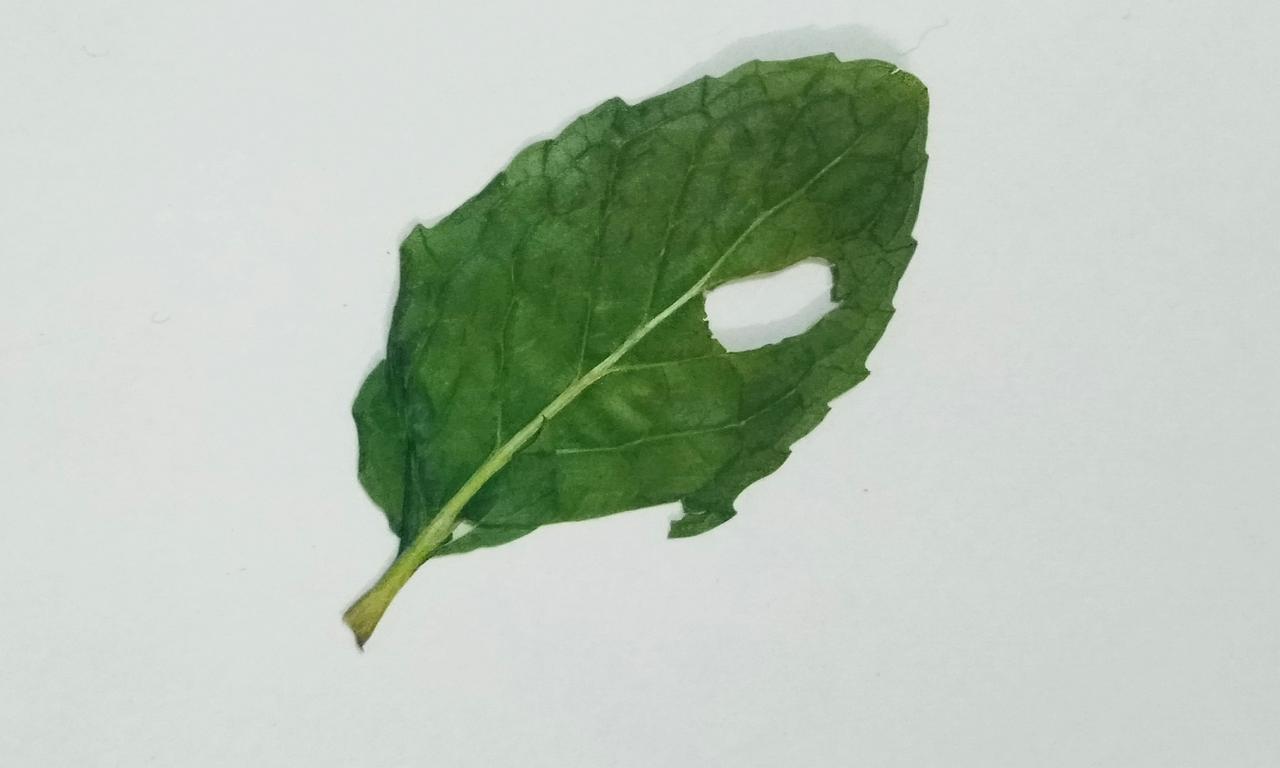
Label: Dried